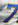
Number: 7